Rural Development Foundation, India

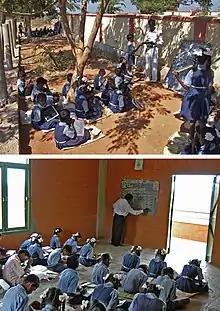
TOP: Students in Matendla village, Medak District, attend classes in 2002 before they have a building. BOTTOM: Students study math in the new Matendla Rural School building, 2005.

The same year that RDF was founded it opened the Kalleda Rural School in the Errabelli family mansion. By 2003 KRS had grown to its full size of 560 students in grades from kindergarten through grade 10. The school reserves many seats for Scheduled Caste and Tribal children, and approximately half of its seats for girls. It provides a nutritious lunch to all students, featuring vegetables grown on the school’s mostly organic farm with help from the students.